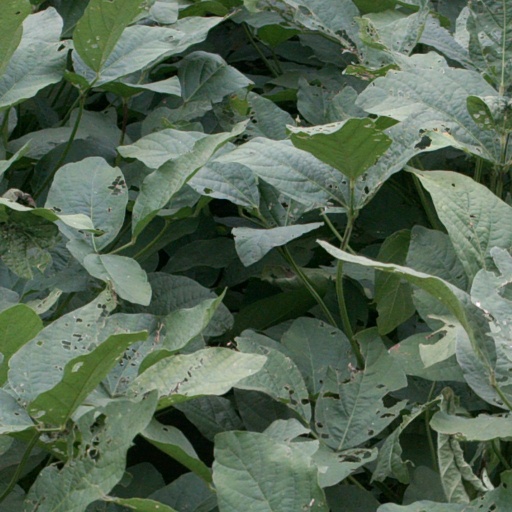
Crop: soybean